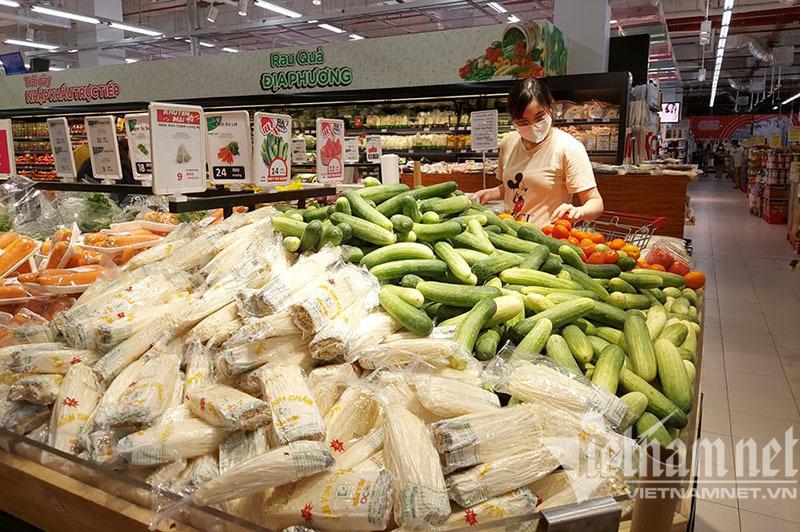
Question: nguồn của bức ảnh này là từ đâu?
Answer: từ trang vietnamnet. vn